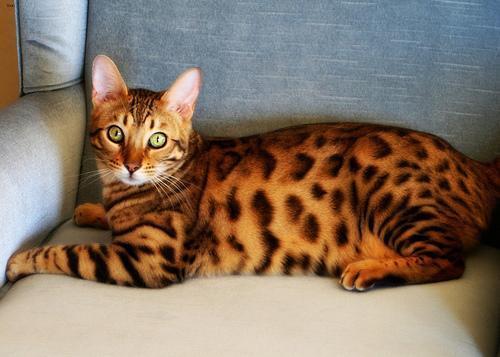
Bengal